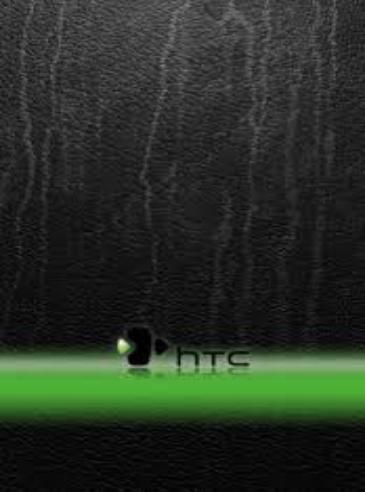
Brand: HTC
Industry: Electronic